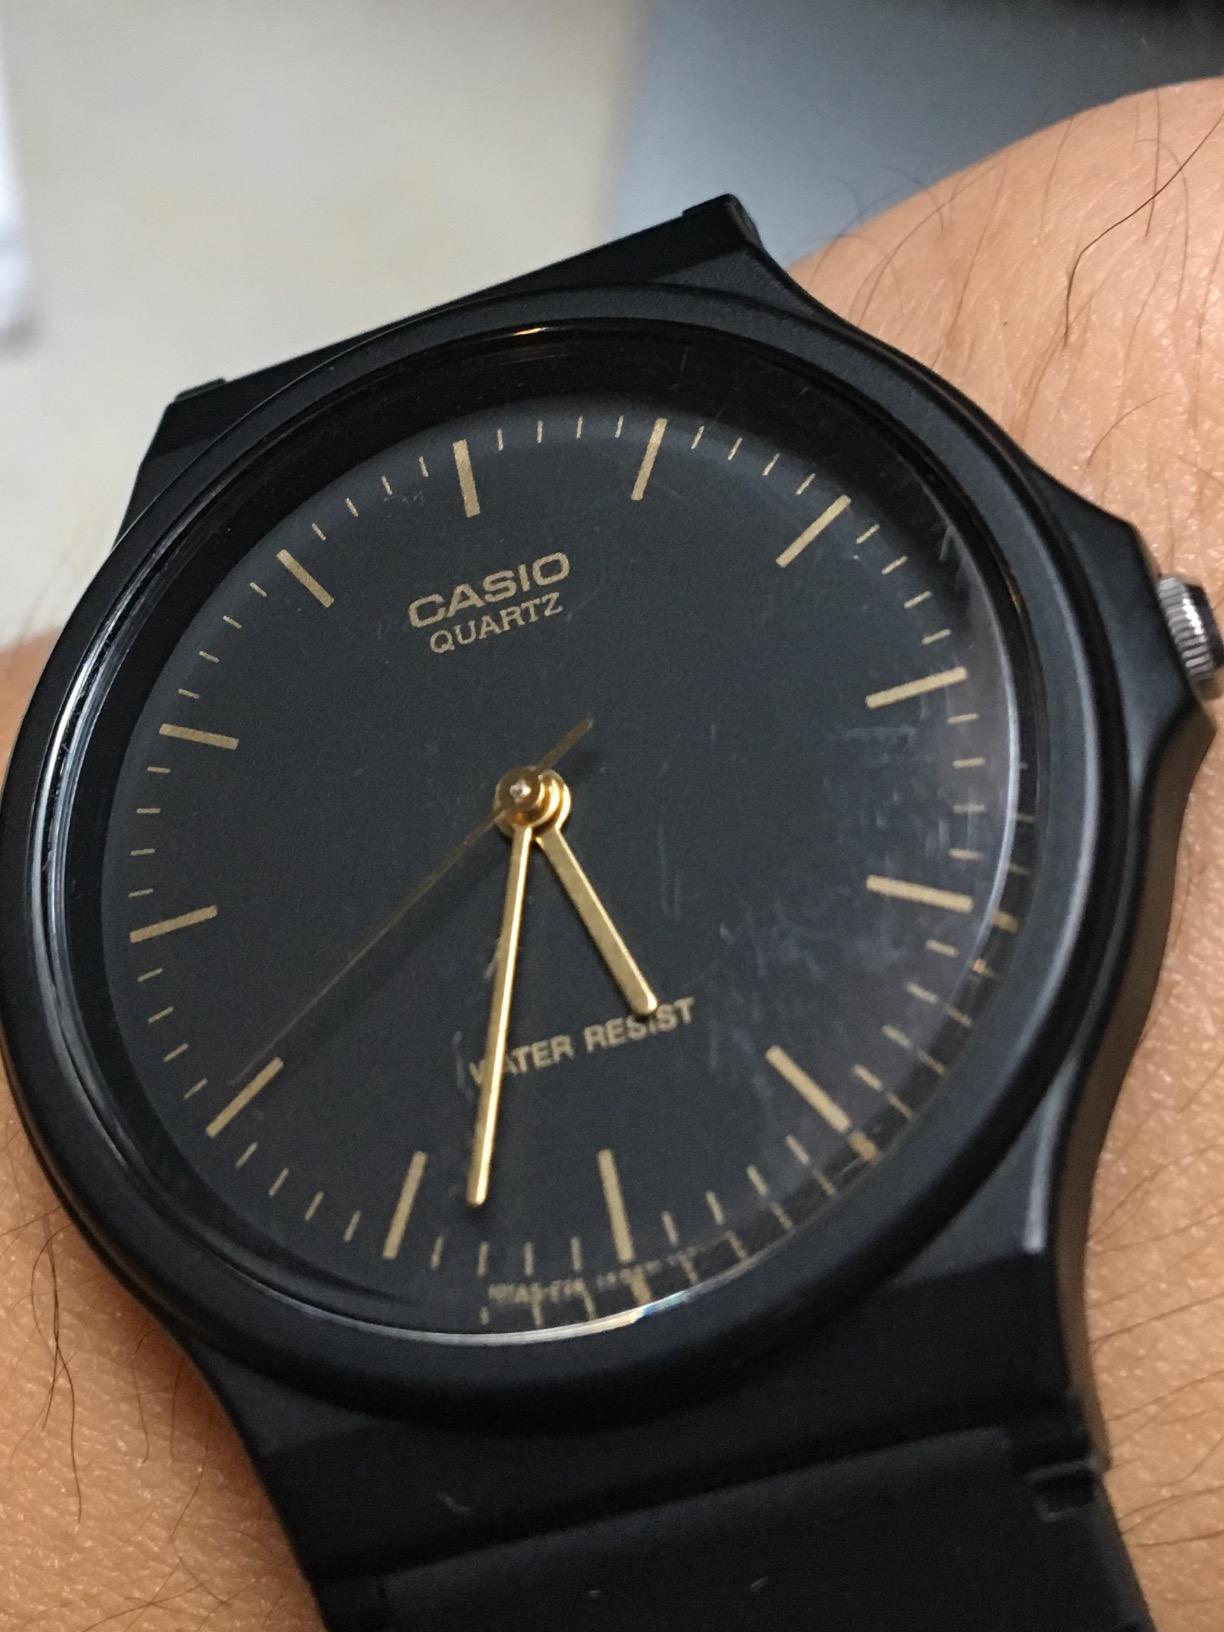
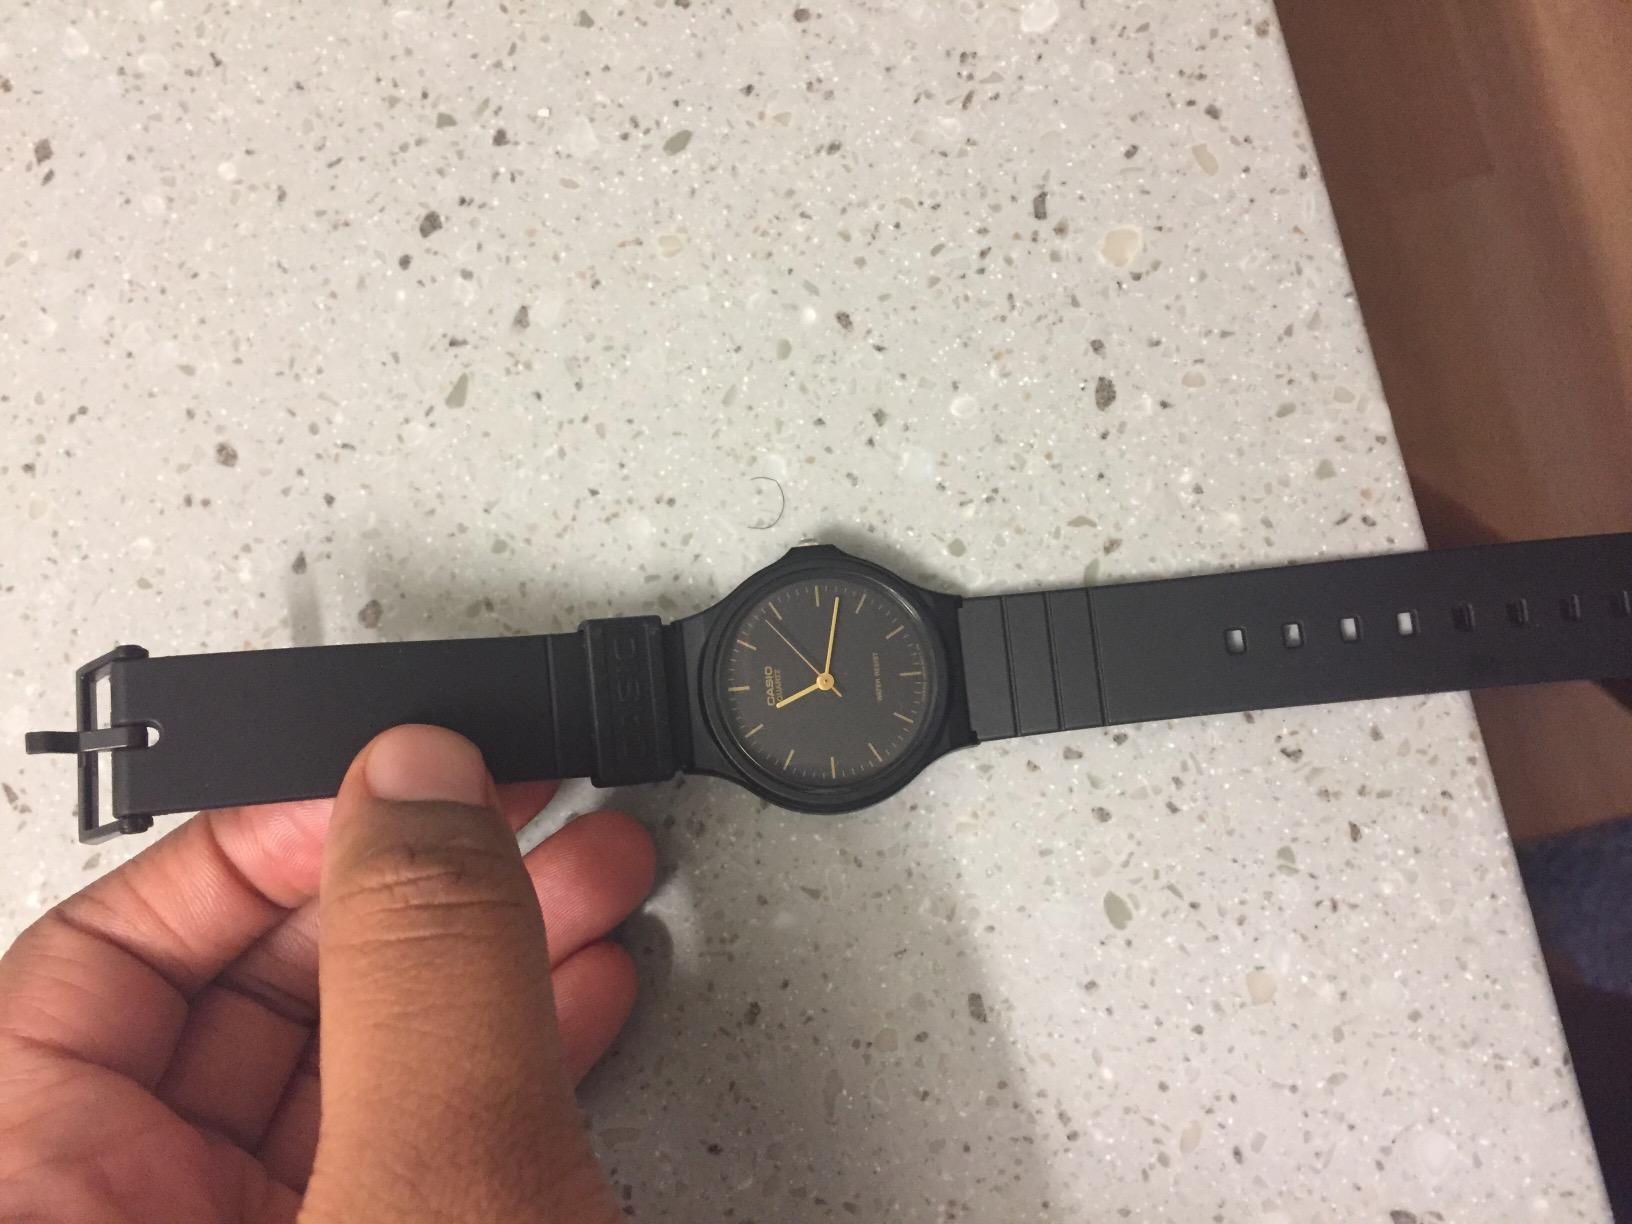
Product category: accessories_watch
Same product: yes